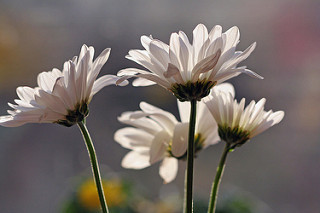
Flower: daisy